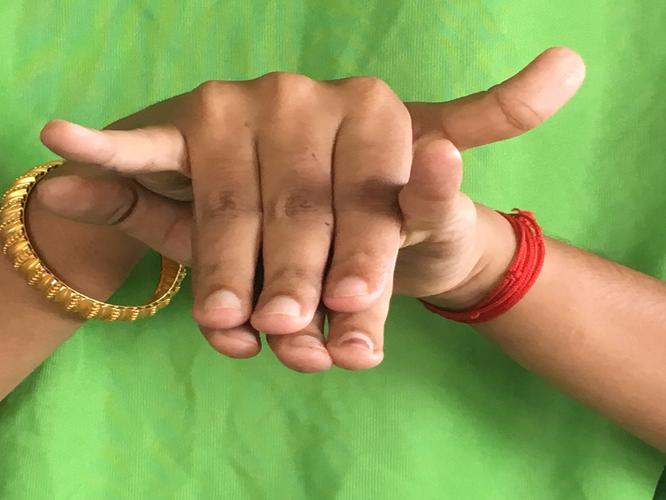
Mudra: Varaha
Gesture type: double_hand